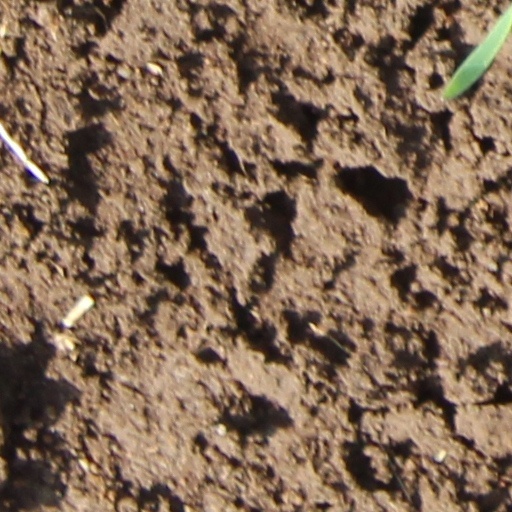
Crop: wheat